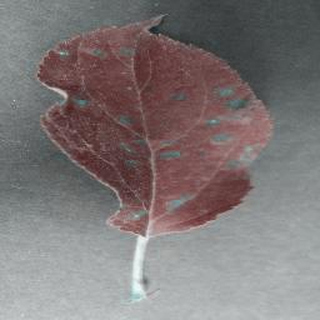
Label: apple_cedar_apple_rust